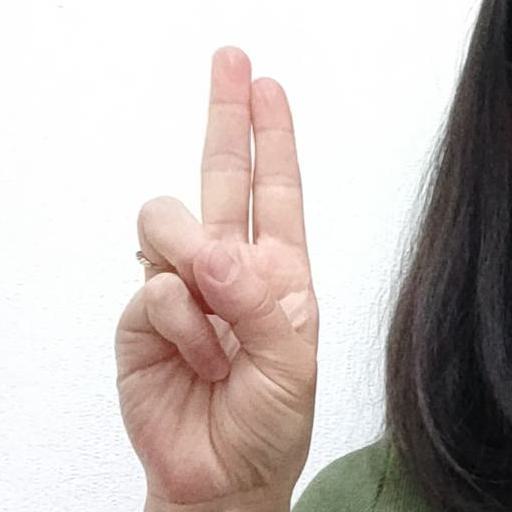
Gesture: two_up